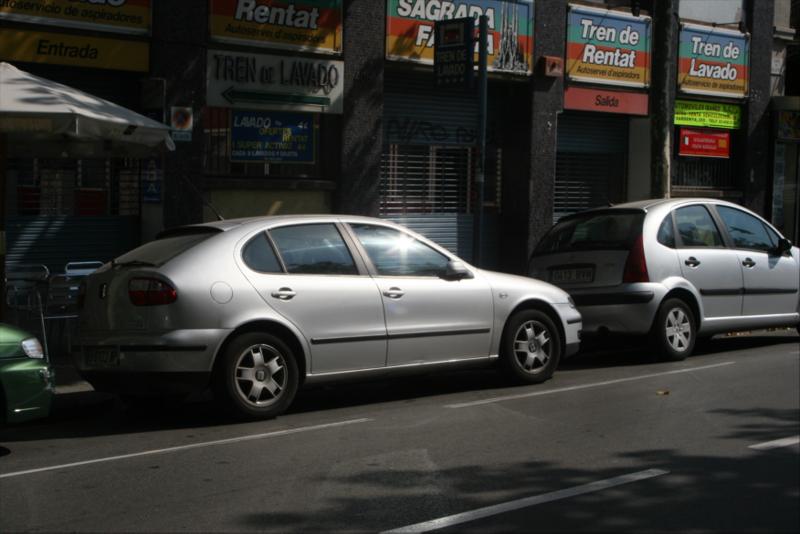
question: 自動車は何台止まっていますか？
answer: 3台

question: 自動車は道路のどこにありますか？
answer: 路肩

question: 店の看板の背景の色数はいくつですか？
answer: 3色

question: 真ん中の車は何色ですか？
answer: 銀色

question: 道路はどんな素材ですか？
answer: アスファルト

question: 左端の車は何色ですか？
answer: 緑色

question: どんな天気ですか？
answer: 晴れ

question: 看板にある緑色の矢印はどんな方向を向いていますか？
answer: 左向き